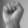
ASL letter: S